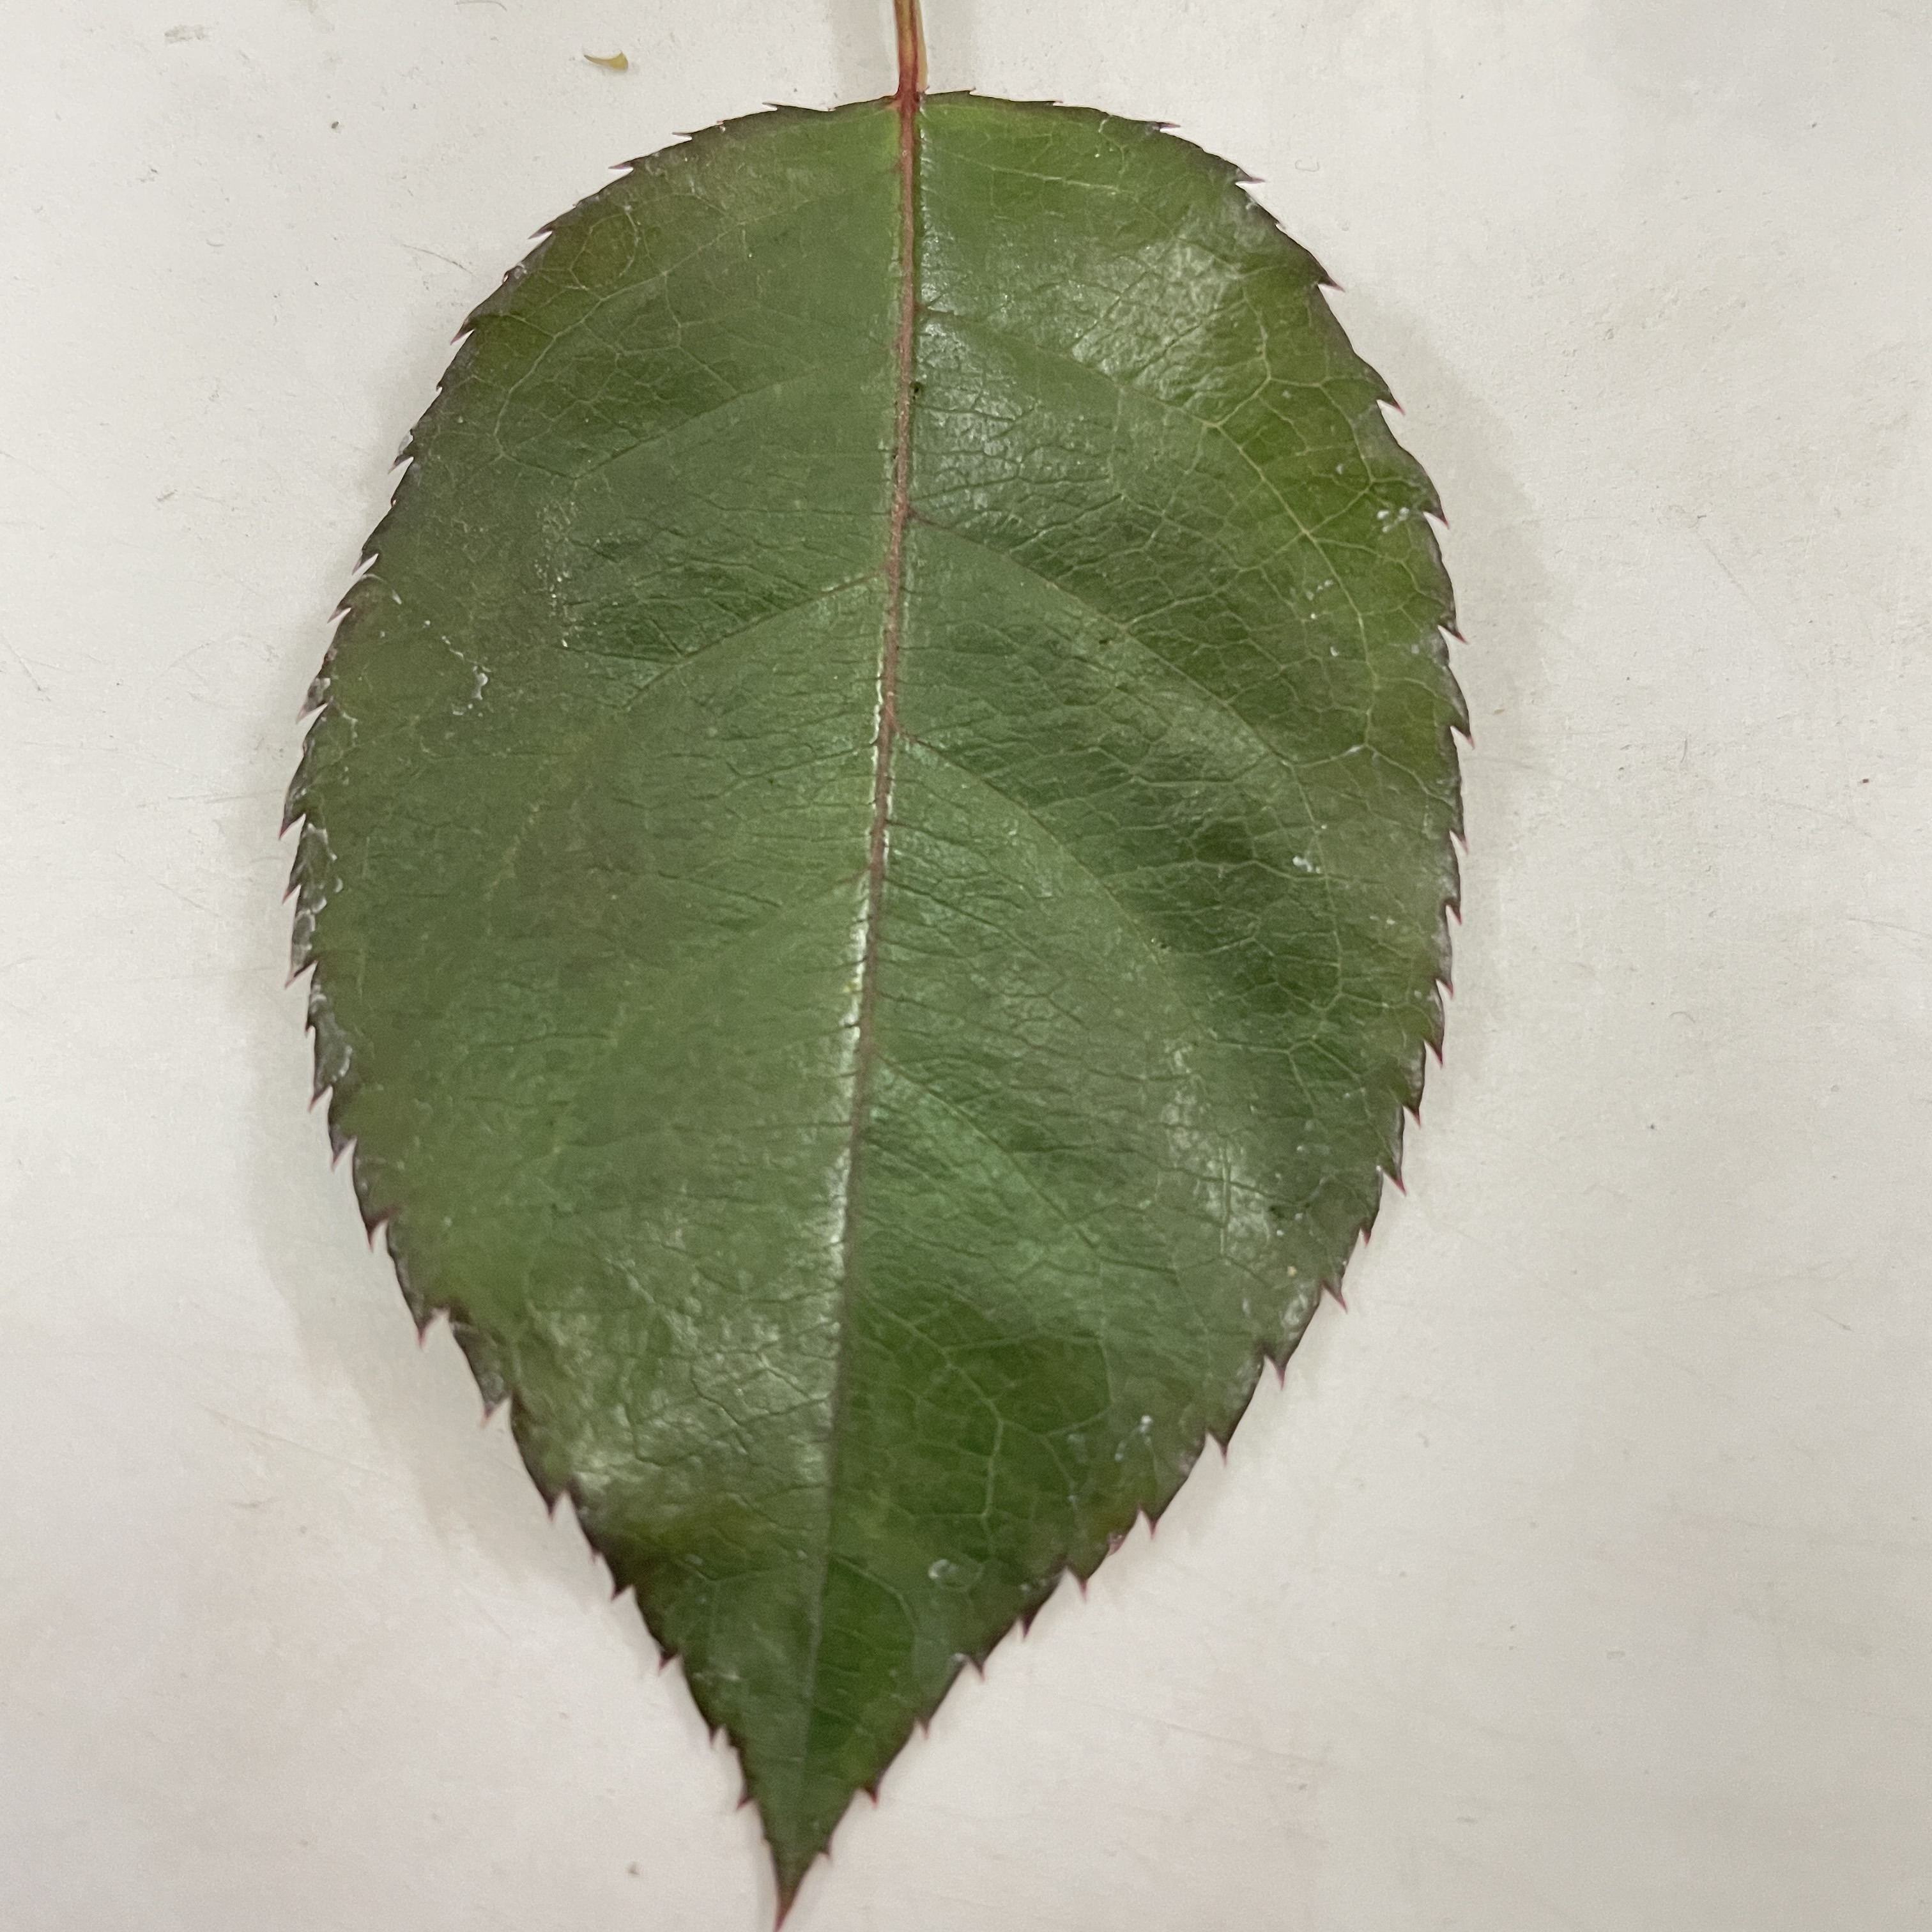
Label: Healthy Leaf